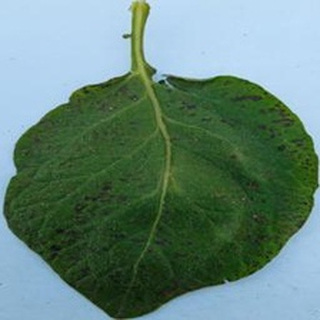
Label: potato_early_blight